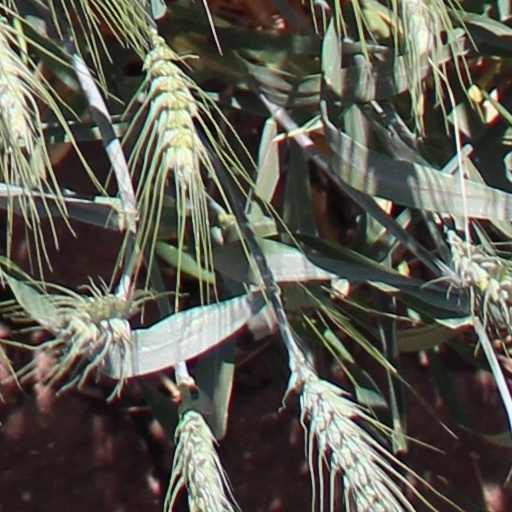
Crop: wheat